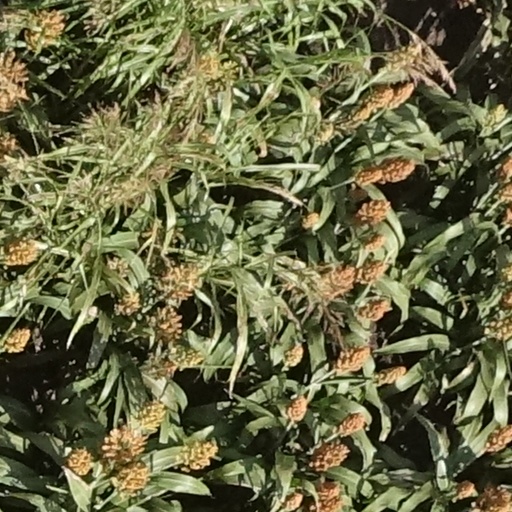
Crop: sorghum